Tourism in Italy

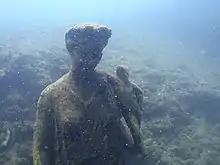
Submerged Archaeological Park of Baiae

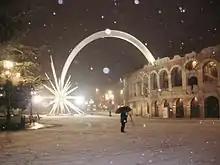
Christmas lights in Verona, Veneto

There are more than 1000 lakes in Italy, the largest of which is Garda. Other well-known subalpine lakes are Lake Maggiore, whose most northerly section is part of Switzerland, Como, one of the deepest lakes in Europe, Orta, Lugano, Iseo, and Idro. Other notable lakes in the Italian peninsula are Trasimeno, Bolsena, Bracciano, Vico, Varano and Lesina in Gargano and Omodeo in Sardinia.